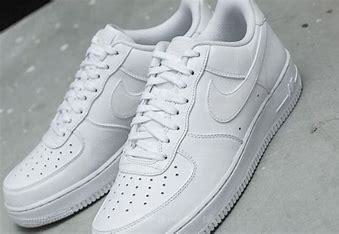
Brand: Nike
Model: Air Force 1 07